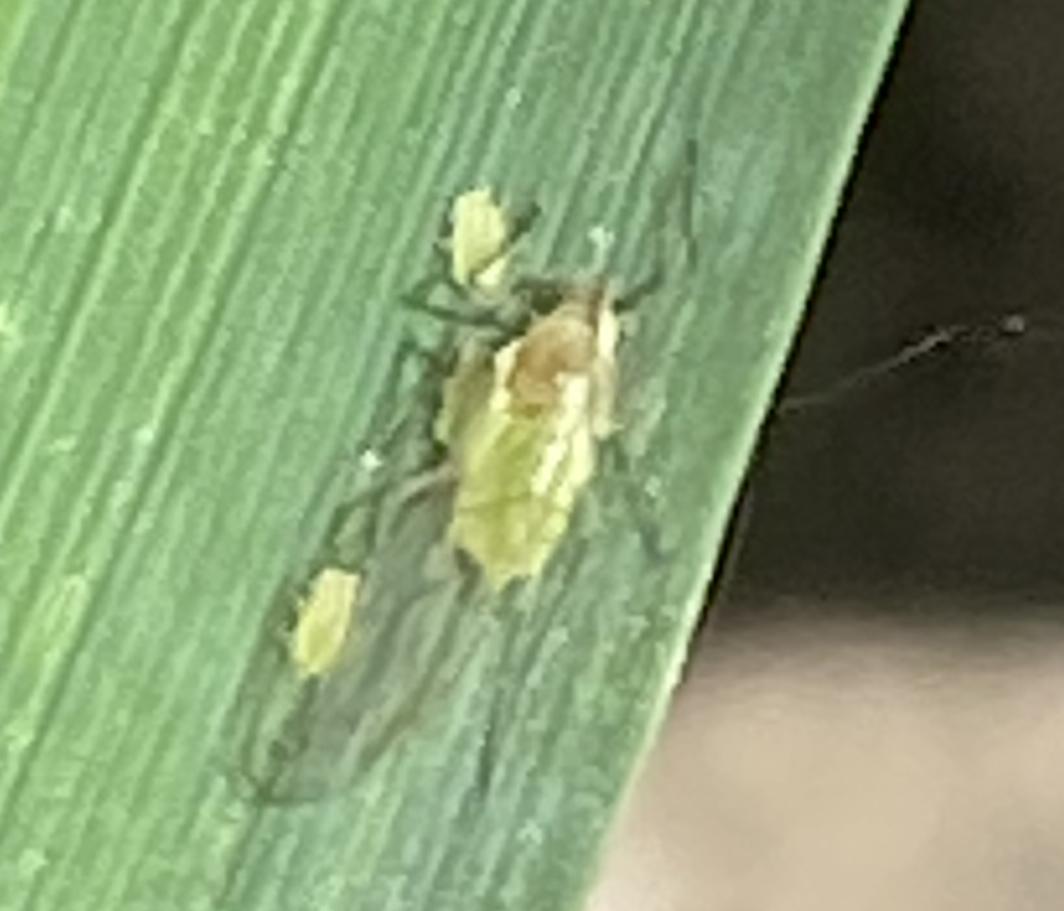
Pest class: cereal_grass_aphid